InterContinental Manila

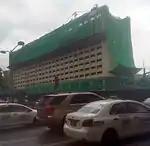
Demolition of the hotel; August 2016

The hotel ceased operations on December 31, 2015, when the hotel management contract between the subsidiary of AyalaLand Hotels and Resorts Corp and InterContinental Hotels Group ended. The hotel was replaced by One Ayala, a new mixed-used development which includes an intermodal transport facility, a new hotel (Seda Hotels branch), and three office towers.